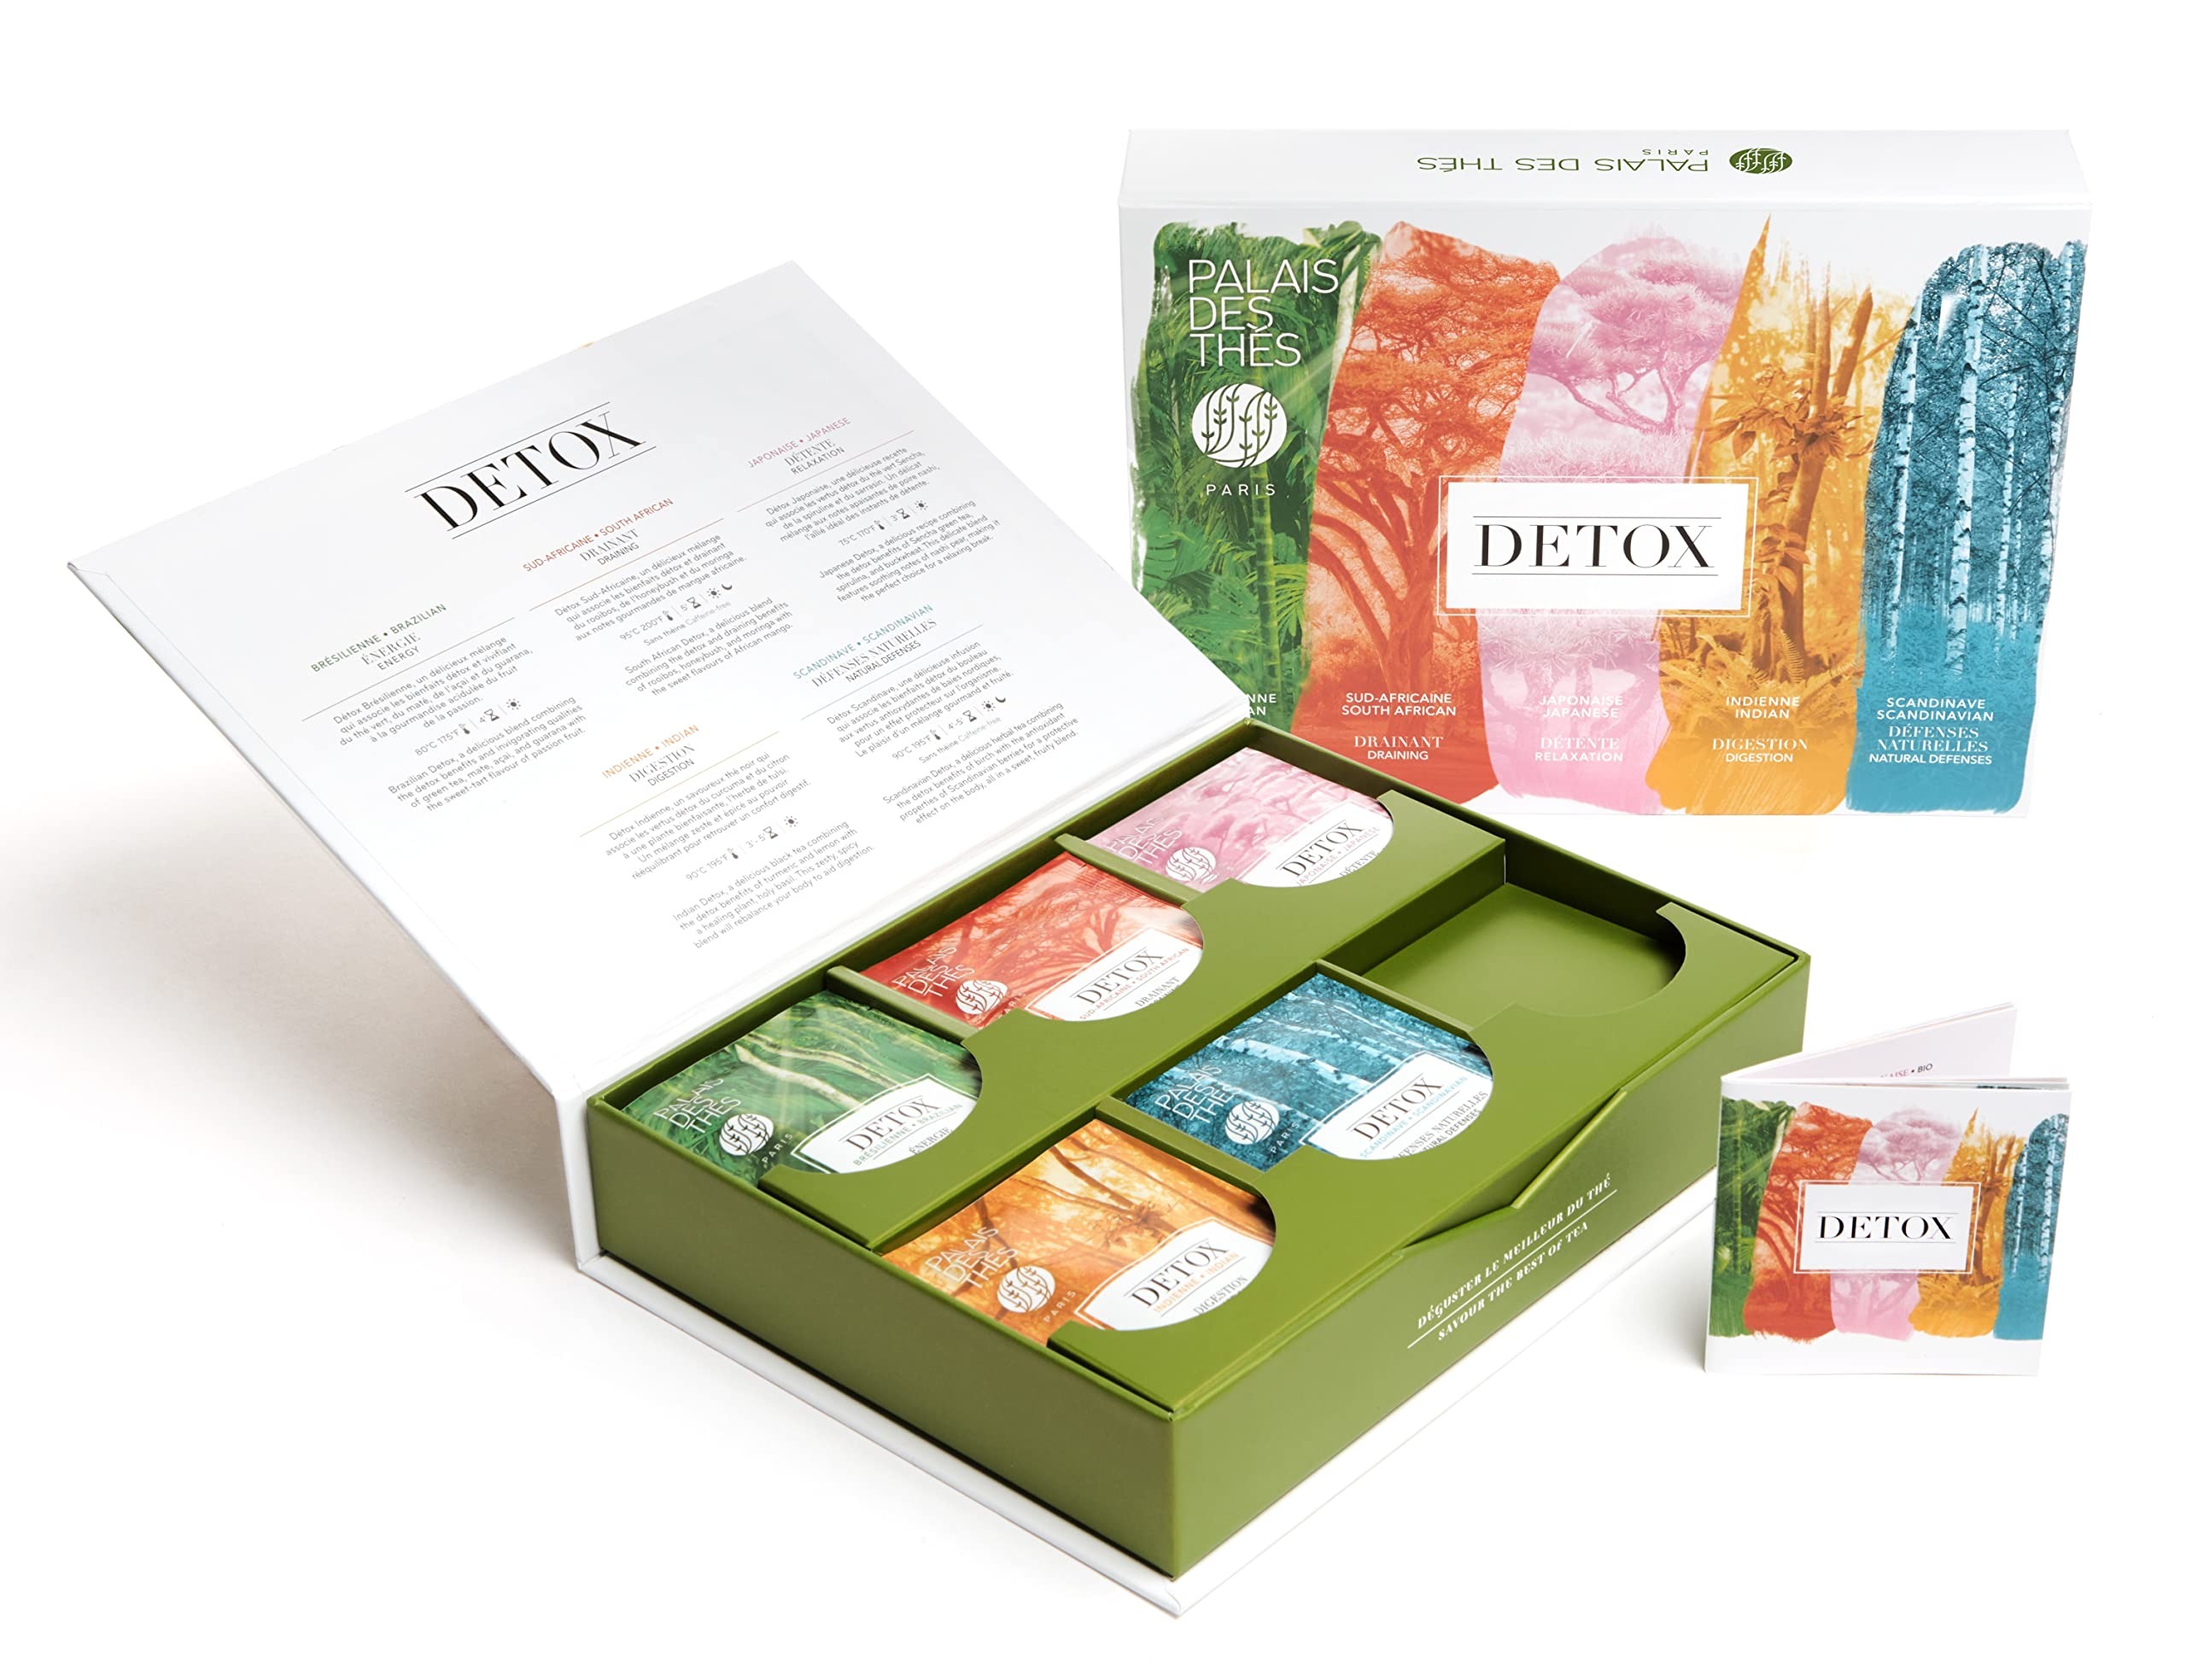
Item Name: Palais des Thés - Organic Detox Tea Gift Set - Assortment of Rooibos, Herbal, Black, and Green Teas - Selection of 30 Count Individually Wrapped Pouches
Bullet Point 1: TRY ALL OUR DETOX RECIPES: Find wellness with 6 unique tea blends from Bali, South Africa, Scandinavia, Japan, India, and Brazil.
Bullet Point 2: PERFECT GIFT FOR ANY OCCASION: Birthdays, holidays, or even parties or tea tastings whatever the event, give the gift of an assortment of gourmet teas guaranteed to satisfy everyone no matter what time of day or what time of year.
Bullet Point 3: LEADING PREMIUM FRENCH TEA BRAND - Featuring over 250 teas and Grand Crus teas, as well as accessories, samplers and gift sets for both tea beginners and aficionados, there is something for everyone on your list!
Bullet Point 4: SAVOR THE BEST TEA - Savoring tea is not just about taste, it involves all other senses as well. In order to discover all the qualities of this drink it is worthwhile to linger on our sensory perceptions. Enjoy our high quality aromatic teas and have a luxurious and relaxing experience. A great addition to any self care ritual
Bullet Point 5: ETHICAL SOURCING - Having cultivated a personal relationship with tea producers, Palais des Thés has been able to engage in direct sourcing. Working on the ground without middlemen has allowed us to offer rarer, fresher, more varied teas. This tight-knit relationship valuing respect, integrity and responsibility is also essential in our commitment to being a clean brand.
Product Description: In different parts of the world there are detoxifying ancestral practices that use well-known ingredients to purify the body. Our travels, in search of the best teas, allowed us to observe them. Drawing on these proven methods, Palais des Thés reveals 5 delicious recipes of Detox teas and infusions with specific powers. These teas and herbal teas can be enjoyed at any time of day. They have been created specially to suit your mood: hot, iced or in a cocktail. This 30 whole leaf tea bags box set gathers 5 organic DETOX recipes and a descriptive booklet of the recipes. The Box set contains 6 muslin tea bags of the following teas and herbal infusions with specific powers: Brazilian DETOX - Energy: organic blend combining the detox benefits and invigorating qualities of green tea, mate, açai, and guarana with the sweet-tart flavour of passion fruit. South African DETOX - Draining: organic blend combining the detox and draining benefits of 3 typical plants from this region — rooibos, honeybush, and moringa — with the sweet flavours of African mango. Japanese DETOX - Relaxation: organic recipe combining the detox benefits of Sencha green tea, spirulina, and buckwheat with soothing notes of nashi pear. Scandinavian DETOX - Natural Defenses: organic herbal tea combining the detox benefits of birch with the antioxidant properties of Scandinavian berries for a protective effect on the body. Indian DETOX - Digestion: organic black tea combining the detox benefits of turmeric and lemon with a healing plant, holy basil. 30 muslin tea bags of 2g The ideal box set, to give or to keep, to enjoy the best of organic teas and infusions at home.
Value: 30.0
Unit: Count

Price: 41